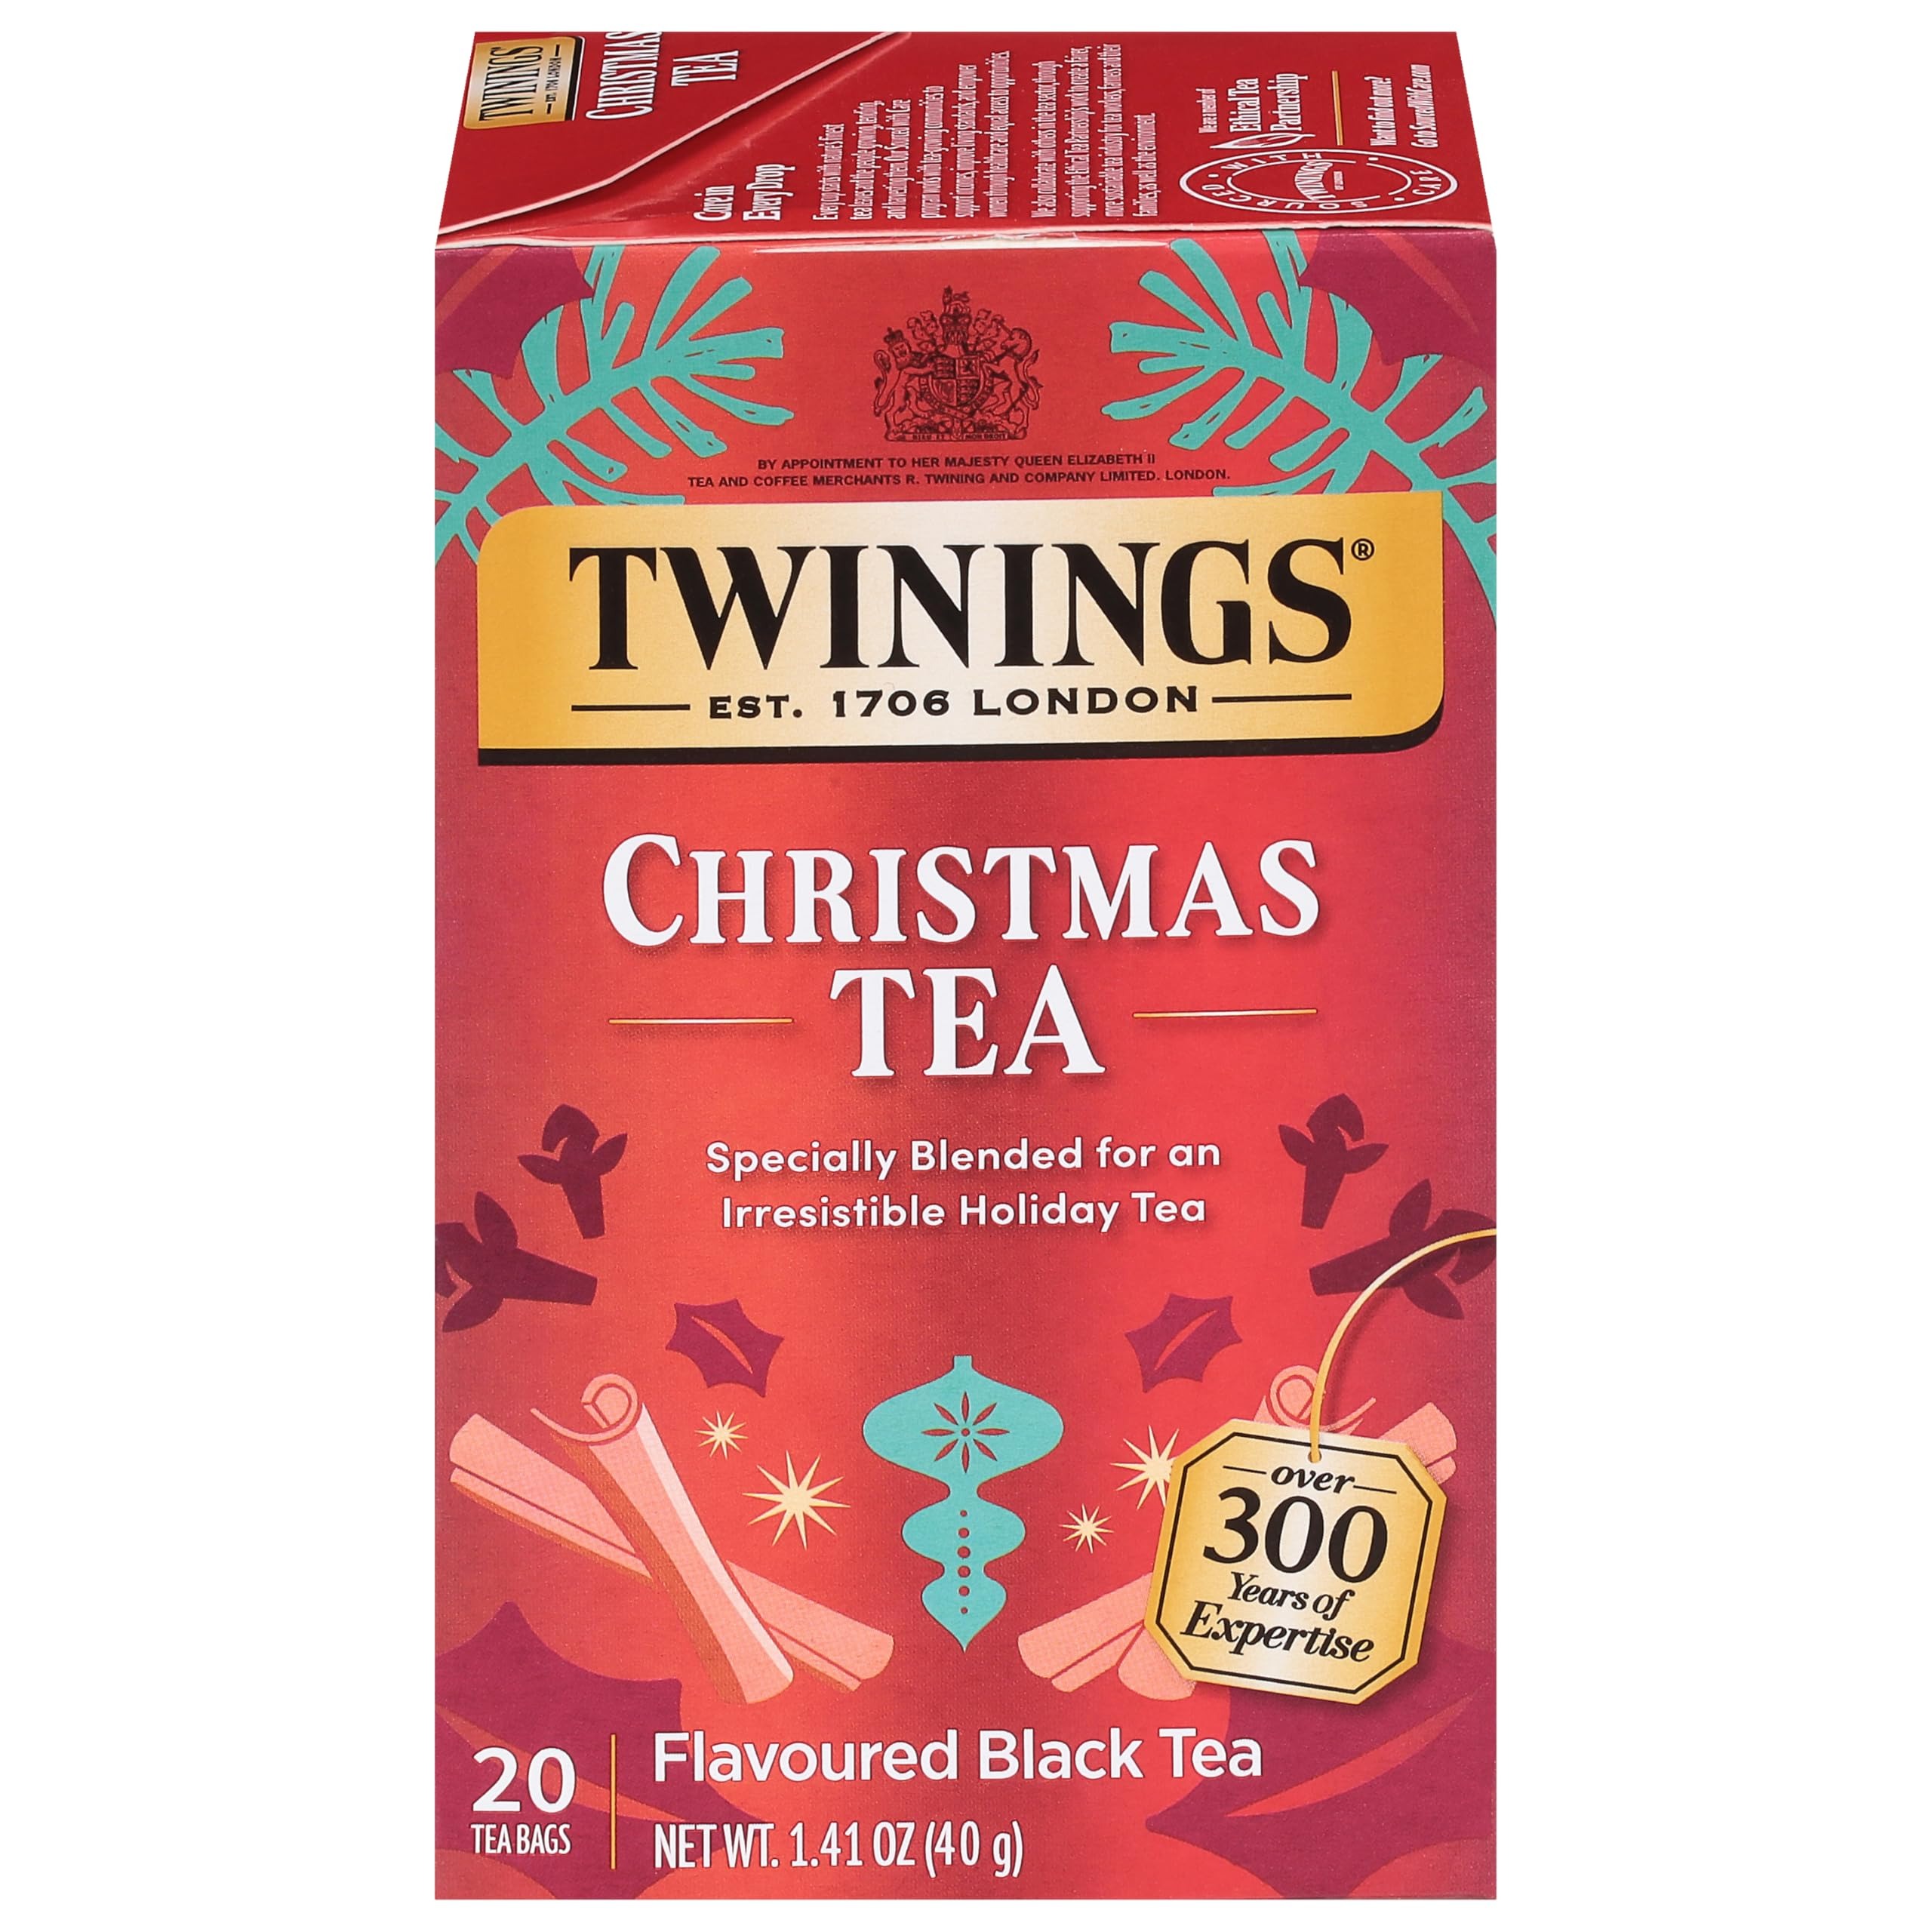
Item Name: Twinings Christmas Black Tea Individually Wrapped Bags, 20 Count (Pack of 1), Aromatic Cinnamon & Clove, Caffeinated, Enjoy Hot or Iced, 20 Teabags
Bullet Point 1: TIS' THE SEASON: Twinings is delighted to offer this limited edition winter tea that celebrates the joy and spirit of the holiday season; Great stocking stuffer for the tea lover in your life; 20 Count, Pack of 1
Bullet Point 2: LIMITED EDITION: Twinings Christmas Tea is an aromatic blend of the finest black teas with traditional flavours of cinnamon and clove.
Bullet Point 3: HOT TEA: Pour boiling water over tea bag, steep for 3-5 minutes, remove and enjoy!
Bullet Point 4: ICED TEA: Fill half a pitcher with boiling water, steep 4 tea bags for 3 minutes, remove, then add ice to desired strength. Or use 1 tea bag in a heat-resistant glass. Enjoy immediately!
Bullet Point 5: DRINK IN LIFE: With a signature blend of tradition and innovation, Twinings encourages tea lovers to "Drink In Life" by taking small steps towards feeling good and living well, one sip at a time
Bullet Point 6: SOURCED WITH CARE: Twinings aims to improve the lives of communities from which we source by improving access to water and sanitation, empowering women, and enhancing incomes and resilience.
Value: 20.0
Unit: Count

Price: 4.75